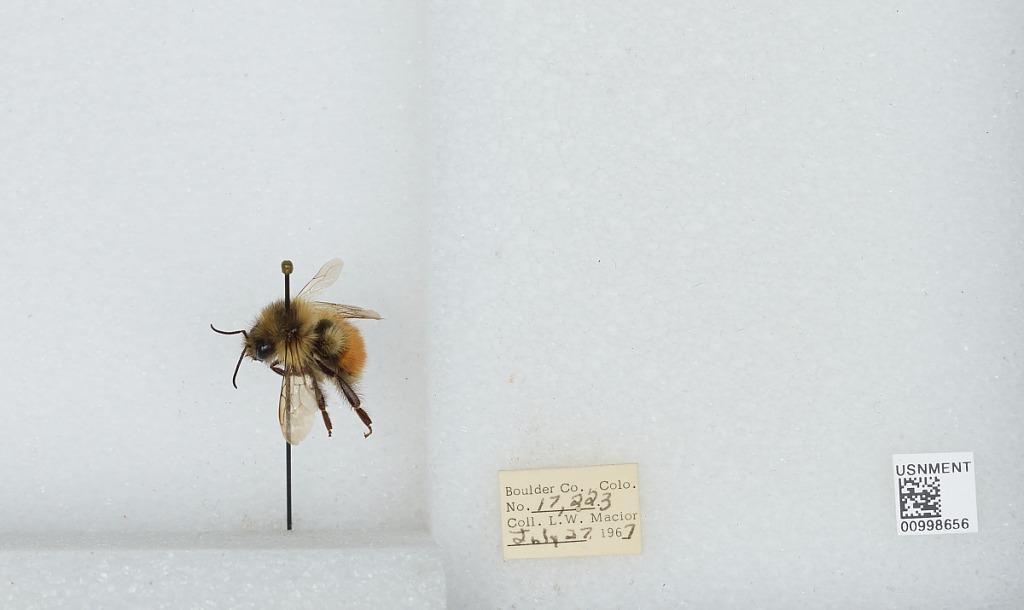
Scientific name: Bombus (Pyrobombus) melanopygus Nylander
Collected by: L. Macior
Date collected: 1967-7-27
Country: United States
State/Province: Colorado
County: Boulder
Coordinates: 40.015, -105.27